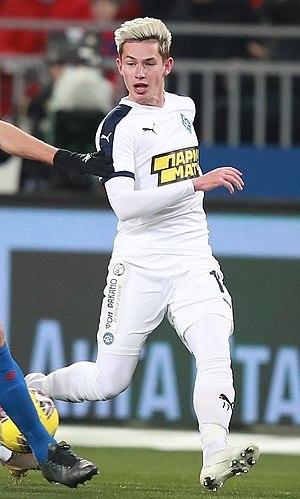
Anton Alekseïévitch Zinkovski est un footballeur russe né le 14 avril 1996 à Novorossiisk. Il évolue au poste d'attaquant au Krylia Sovetov Samara.